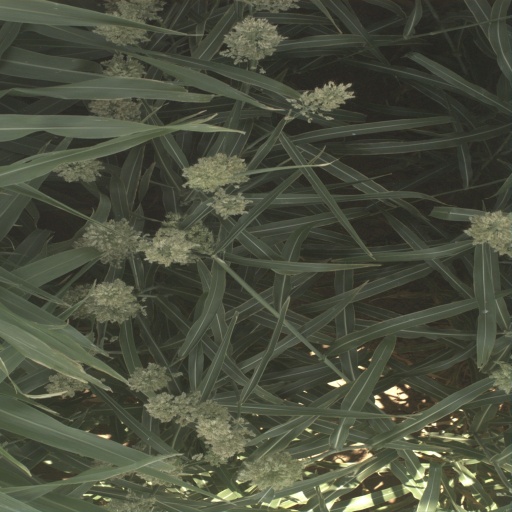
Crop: sorghum